Kerala Science and Technology Museum

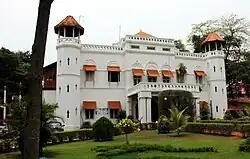
The main building of Kerala Science and Technology Museum

Kerala Science and Technology Museum is an autonomous institution established by Government of Kerala, India, in 1984, as a center for popularisation of science and scientific temper among the general public, especially among the young generation. The institution is in the heart of Thiruvananthapuram city, in Kerala. The Priyadarsini Planetarium is attached to the museum, functioning since 1994.